Lady Agnew of Lochnaw

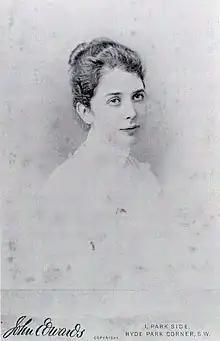
Gertrude Vernon at the time of her engagement

Lady Agnew is seated in an 18th-century French Bergère and, according to art historian Richard Ormond, the back of the chair is used as a "curving, supporting space to contain the figure, creating a distinctive, languid elegance". Sargent pictured her in a three-quarter length pose, dressed in a white gown with a silk mauve sash as an accessory round her waist. The wall behind her is draped with Chinese silk of a blue colour. She looks directly and appraisingly, her expression capturing the impression she is participating in an "intimate conversation" with those observing the painting. Ormond and Kilmurray remark that she was convalescing from influenza at the time, which may account for the languor in her pose. They describe her gaze as "quietly challenging" and "something withheld and inviting in her quizzical half-smile".